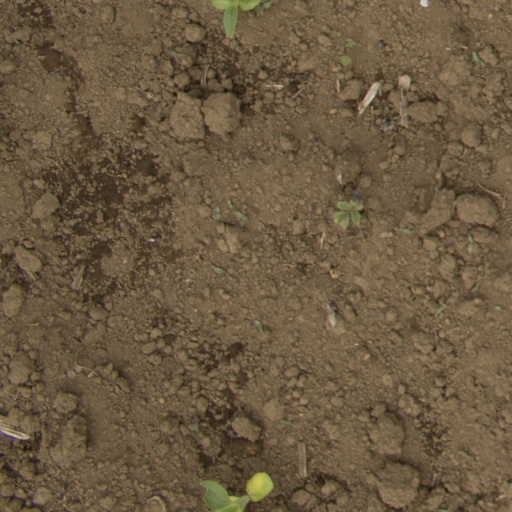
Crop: Jerusalem artichoke